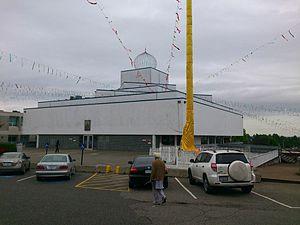
La Colombie-Britannique ou Colombie britannique, est une province du Canada, sur la côte Ouest, bordée à l'est par l'Alberta et au nord par le Yukon et les Territoires du Nord-Ouest. Elle partage aussi deux frontières avec les États-Unis. La façade océanique suit entièrement le relief des chaînes côtières du Pacifique au-delà desquelles s'étend le plateau intérieur sur les contreforts des Rocheuses. Elle est située dans la région physiographique des cordillères de l'Ouest.